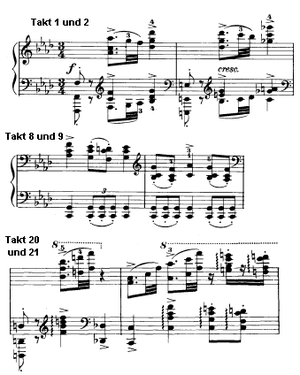
Une sonate pour piano est une sonate pour piano seul. Cette forme de musique instrumentale offre un cadre pour l'expression de pensées musicales souvent opposées. Elle est formée de plusieurs mouvements, chacun pouvant à son tour être structuré en phrases. Elle se développe au cours du XVIIᵉ siècle à partir d'autres formes musicales, comme genre d'œuvre pour un instrument à clavier. Elle reçoit sa première forme codifiée de Joseph Haydn. Pendant plus de 150 ans, elle restera une des formes centrales de la musique pour piano, avec des changements de forme internes et externes. Les sonates pour piano de Beethoven représentent un sommet du genre. Dans le romantisme, elles changent fortement dans leur contenu et leur forme, et disparaissent à vue d'œil au plus tard au début du XXᵉ siècle avec l'arrivée de la musique atonale. Le concept théorique de sonate a été ultérieurement élaboré en musicologie par abstraction à partir de quelques œuvres, mais, dans sa simplification, ne correspond largement pas à la réalité musicale.